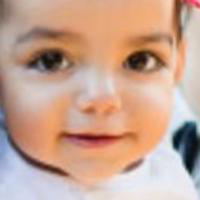
Age group: age 01-10